Pearl Jam

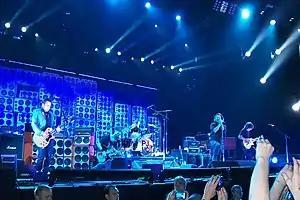
Pearl Jam performing in Amsterdam in June 2012

In March 2011, bassist Jeff Ament told "Billboard" that the band had 25 songs and they'd be heading into the studio in April to begin recording the follow-up to "Backspacer". On May 16, 2011, the band confirmed that they would play the Labor Day weekend at the Alpine Valley Music Theatre in East Troy, Wisconsin, followed by ten shows in Canada.